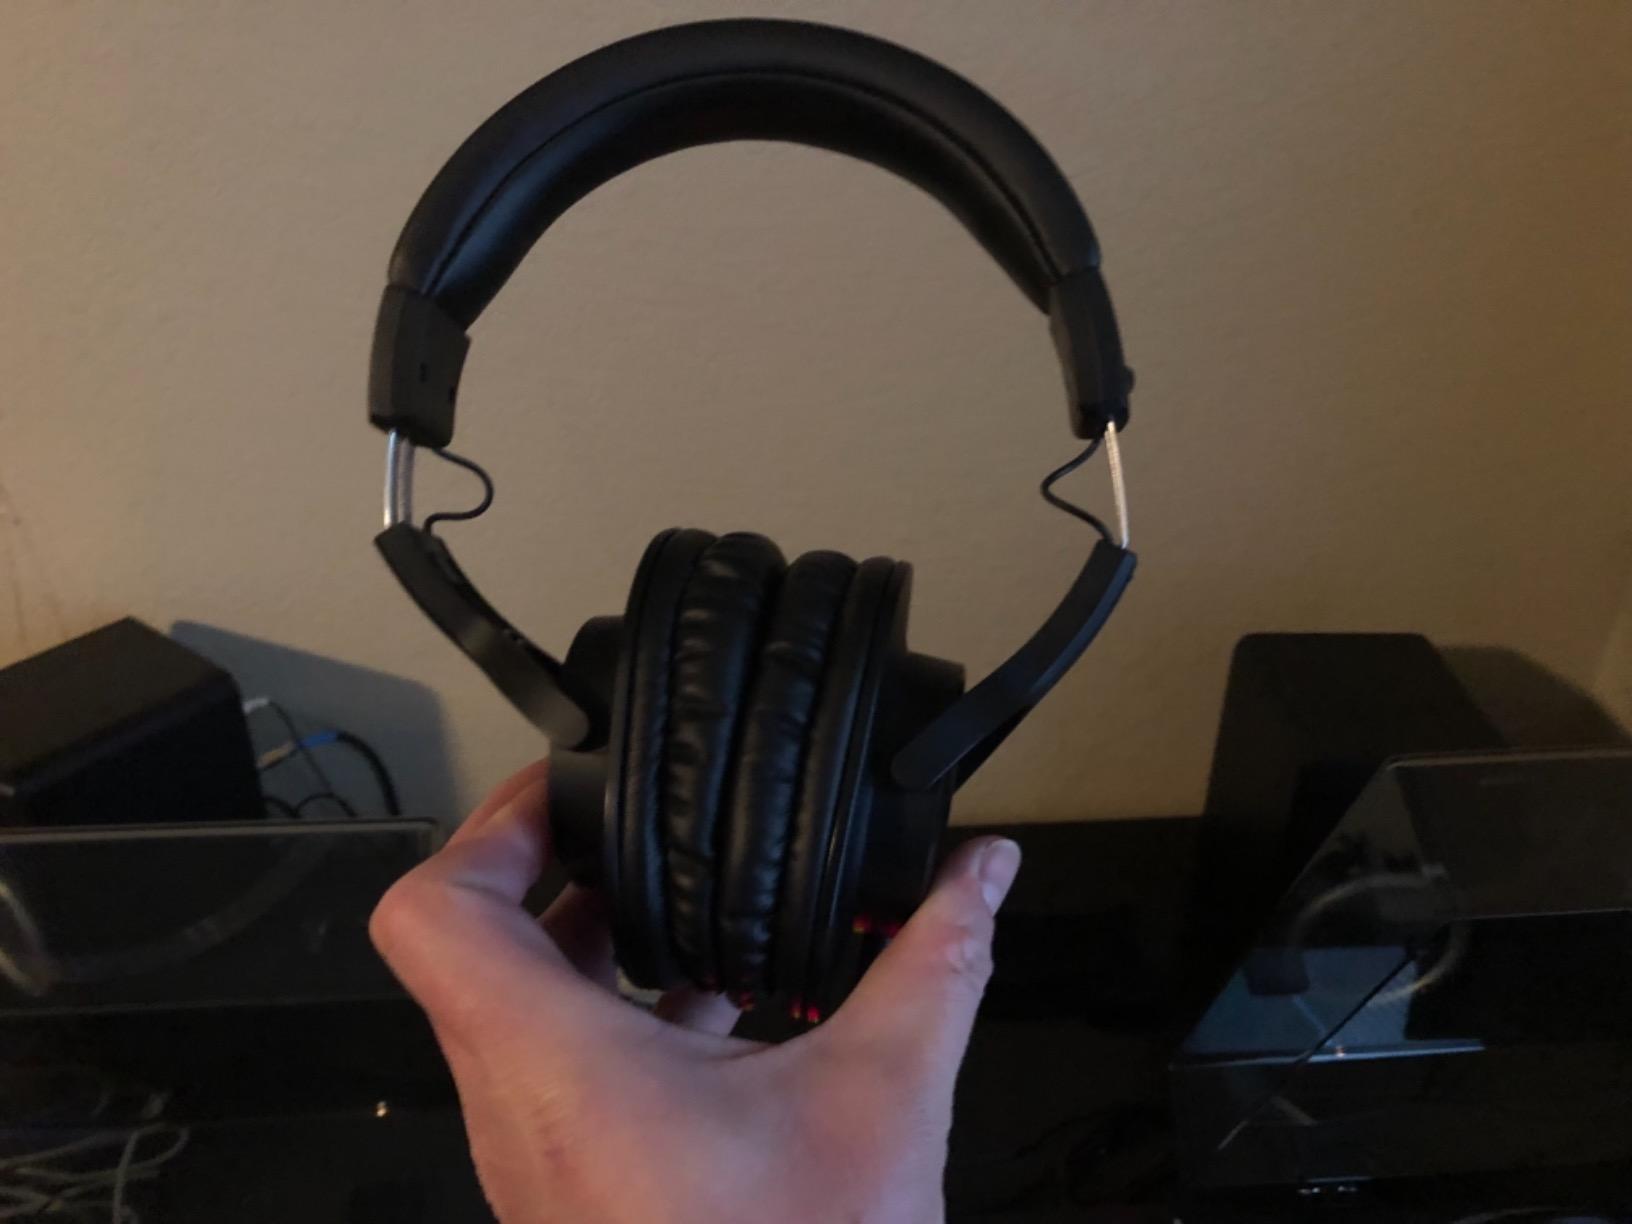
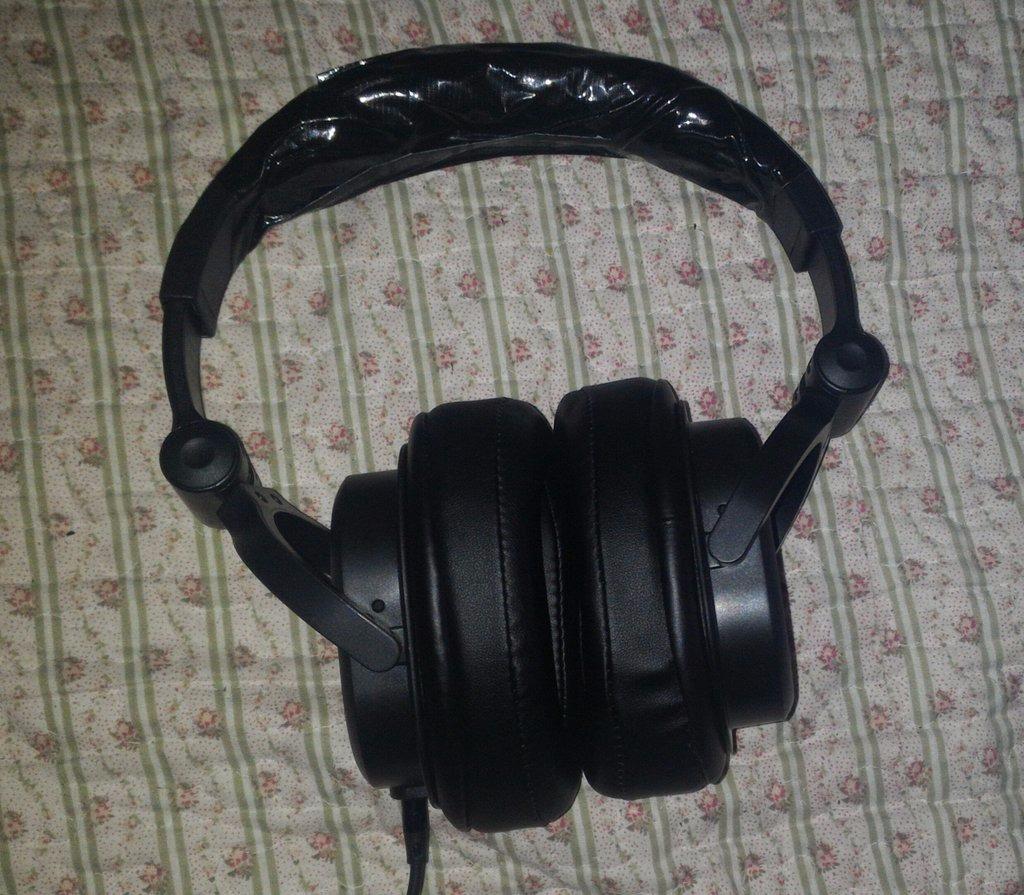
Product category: headphones
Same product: no